Karel Vik

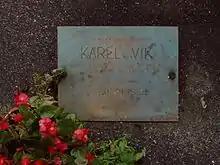
Karel Vik's grave

Karel Vik (4 November 1883 – 8 October 1964) was a Czech artist, painter and printmaker.